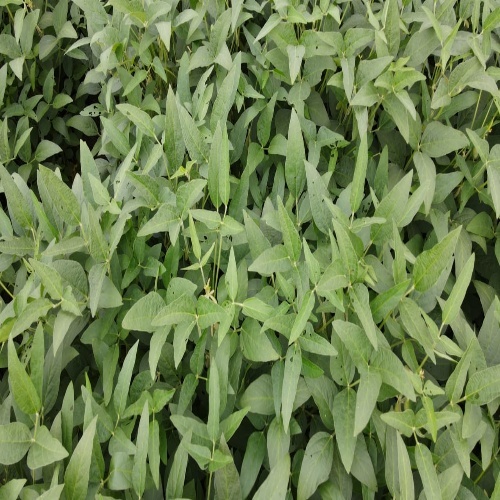
Label: Diabrotica_speciosa